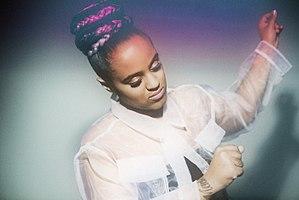
Seinabo Sey, née le 7 octobre 1990 à Stockholm, en Suède) est une auteur-compositeur et interprète suédoise.